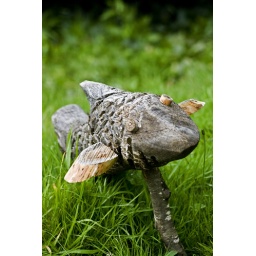
One of the little wooden animal creations near Lydford Gorge.